Smoked salmon

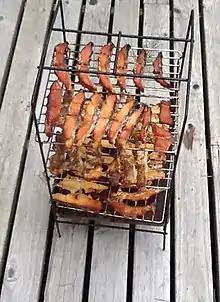
Skin-on strips of smoked Alaskan king salmon, on smoking rack just after a thirteen-hour smoking process

Commonly used for both salmon and trout, hot smoking 'cooks' the salmon making it less moist, and firmer, with a less delicate taste. It may be eaten like cold smoked salmon, or mixed with salads or pasta. It is essential to brine the salmon sufficiently and dry the skin enough to form a pellicle prior to smoking. Without a sufficient pellicle, albumin will ooze out of the fish as it cooks, resulting in an unsightly presentation.